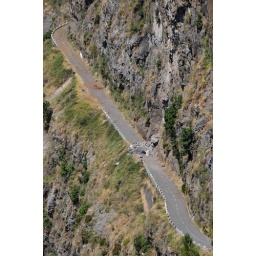
The old road to Curral Das Freiras wouldn't get you home in time for tea.